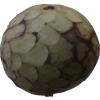
Label: cherimoya